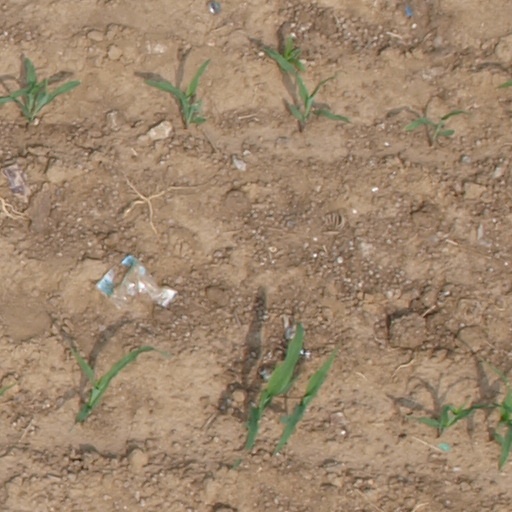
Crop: maize; corn